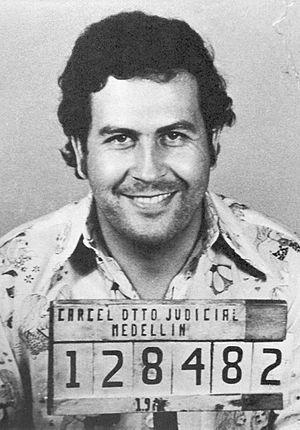
Pablo Escobar sur une photo de la police colombienne prise suite à son arrestation à Medellín en 1976.
Escobar est un film espagnol réalisé par Fernando León de Aranoa, sorti en 2017. Il s'agit d'une adaptation de l'autobiographie Amando a Pablo, odiando a Escobar de Virginia Vallejo, une journaliste ayant eu une liaison avec Pablo Escobar. Le film a été présenté à la Mostra de Venise 2017.
Une photographie d'identité judiciaire est un portrait photographique pris après l'arrestation d'une personne.
Le cartel de Medellín est une organisation criminelle colombienne spécialisée dans le trafic de cocaïne entre l'Amérique du Sud et les États-Unis, développé à partir de la ville de Medellín, et dont la principale période d'activité se situe dans les années 1980. Le cartel opéra entre 1970 et 1980 en Bolivie, Colombie, au Honduras, au Pérou, aux États-Unis mais aussi au Canada et en Europe. Il fut fondé par José Gonzalo Rodríguez Gacha, Pablo Escobar, Gustavo Gaviria les frères Ochoa et Carlos Lehder.